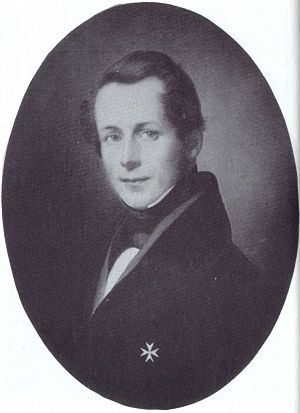
Josias Friedrich Ernst von Heintze-Weissenrode
Josias Friedrich Ernst friherre von Heintze-Weissenrode var en holstensk amtmand.